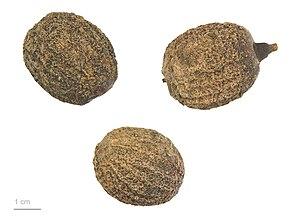
Davidia involucrata, appelé aussi Arbre aux mouchoirs ou encore Arbre aux pochettes, en raison de ses larges bractées blanches, est un arbre de la famille des Nyssaceae originaire de Chine, aujourd'hui rare ou disparu de la plupart de ses régions d’origine.